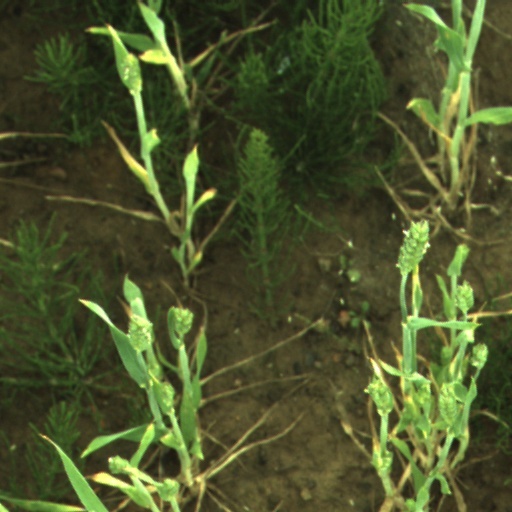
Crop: wheat